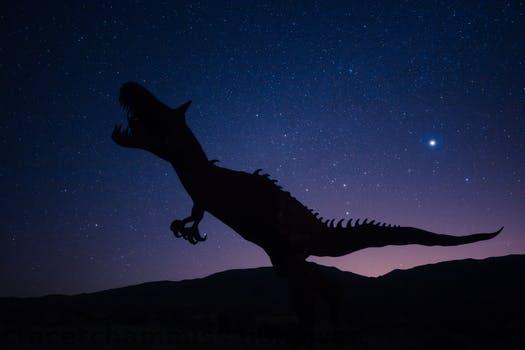
Label: Watermark